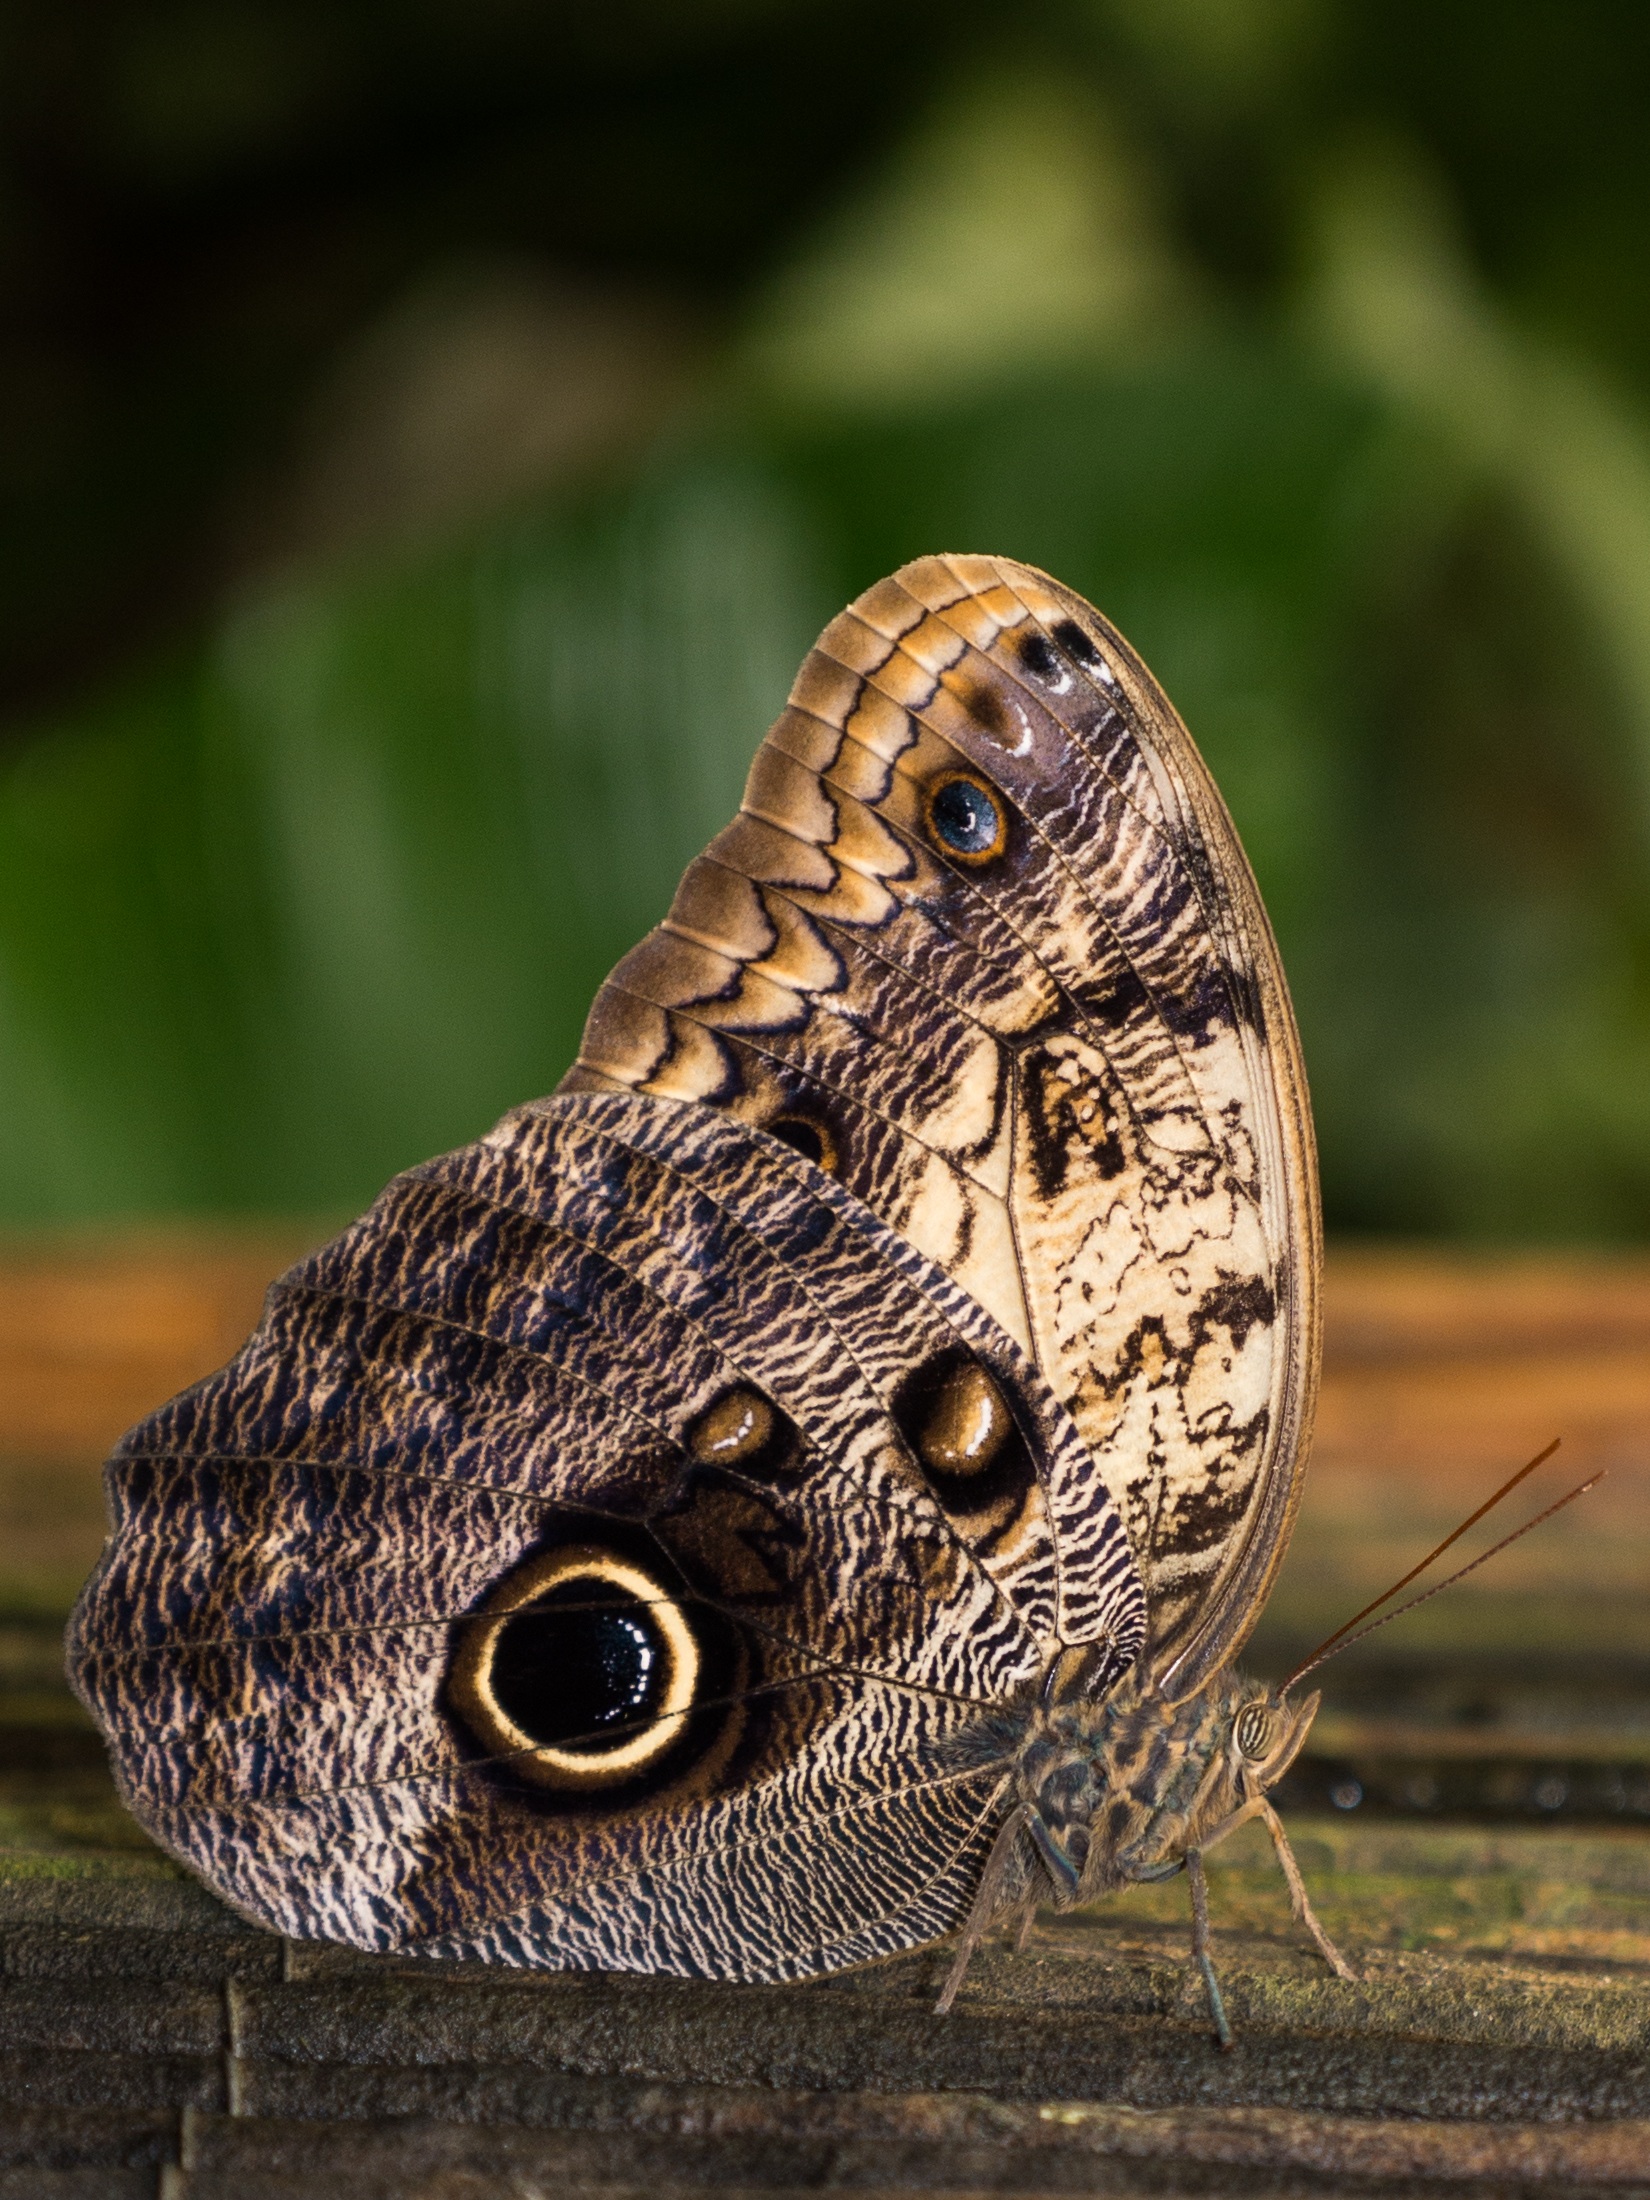
nature, plant, photography, leaf, animal, wildlife, green, insect, macro, moth, butterfly, garden, fauna, invertebrate, close up, posing, spain, wings, insects, beauty, detail, bugs, malaga, macro photography, benalmadena, butterfly wings, pollinator, moths and butterflies, benalm dena mariposario